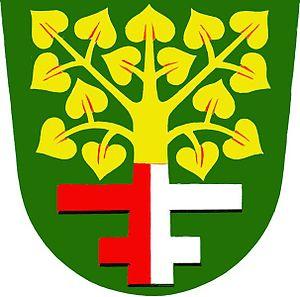
Braníškov est une commune du district de Brno-Campagne, dans la région de Moravie-du-Sud, en République tchèque. Sa population s'élevait à 195 habitants en 2019.